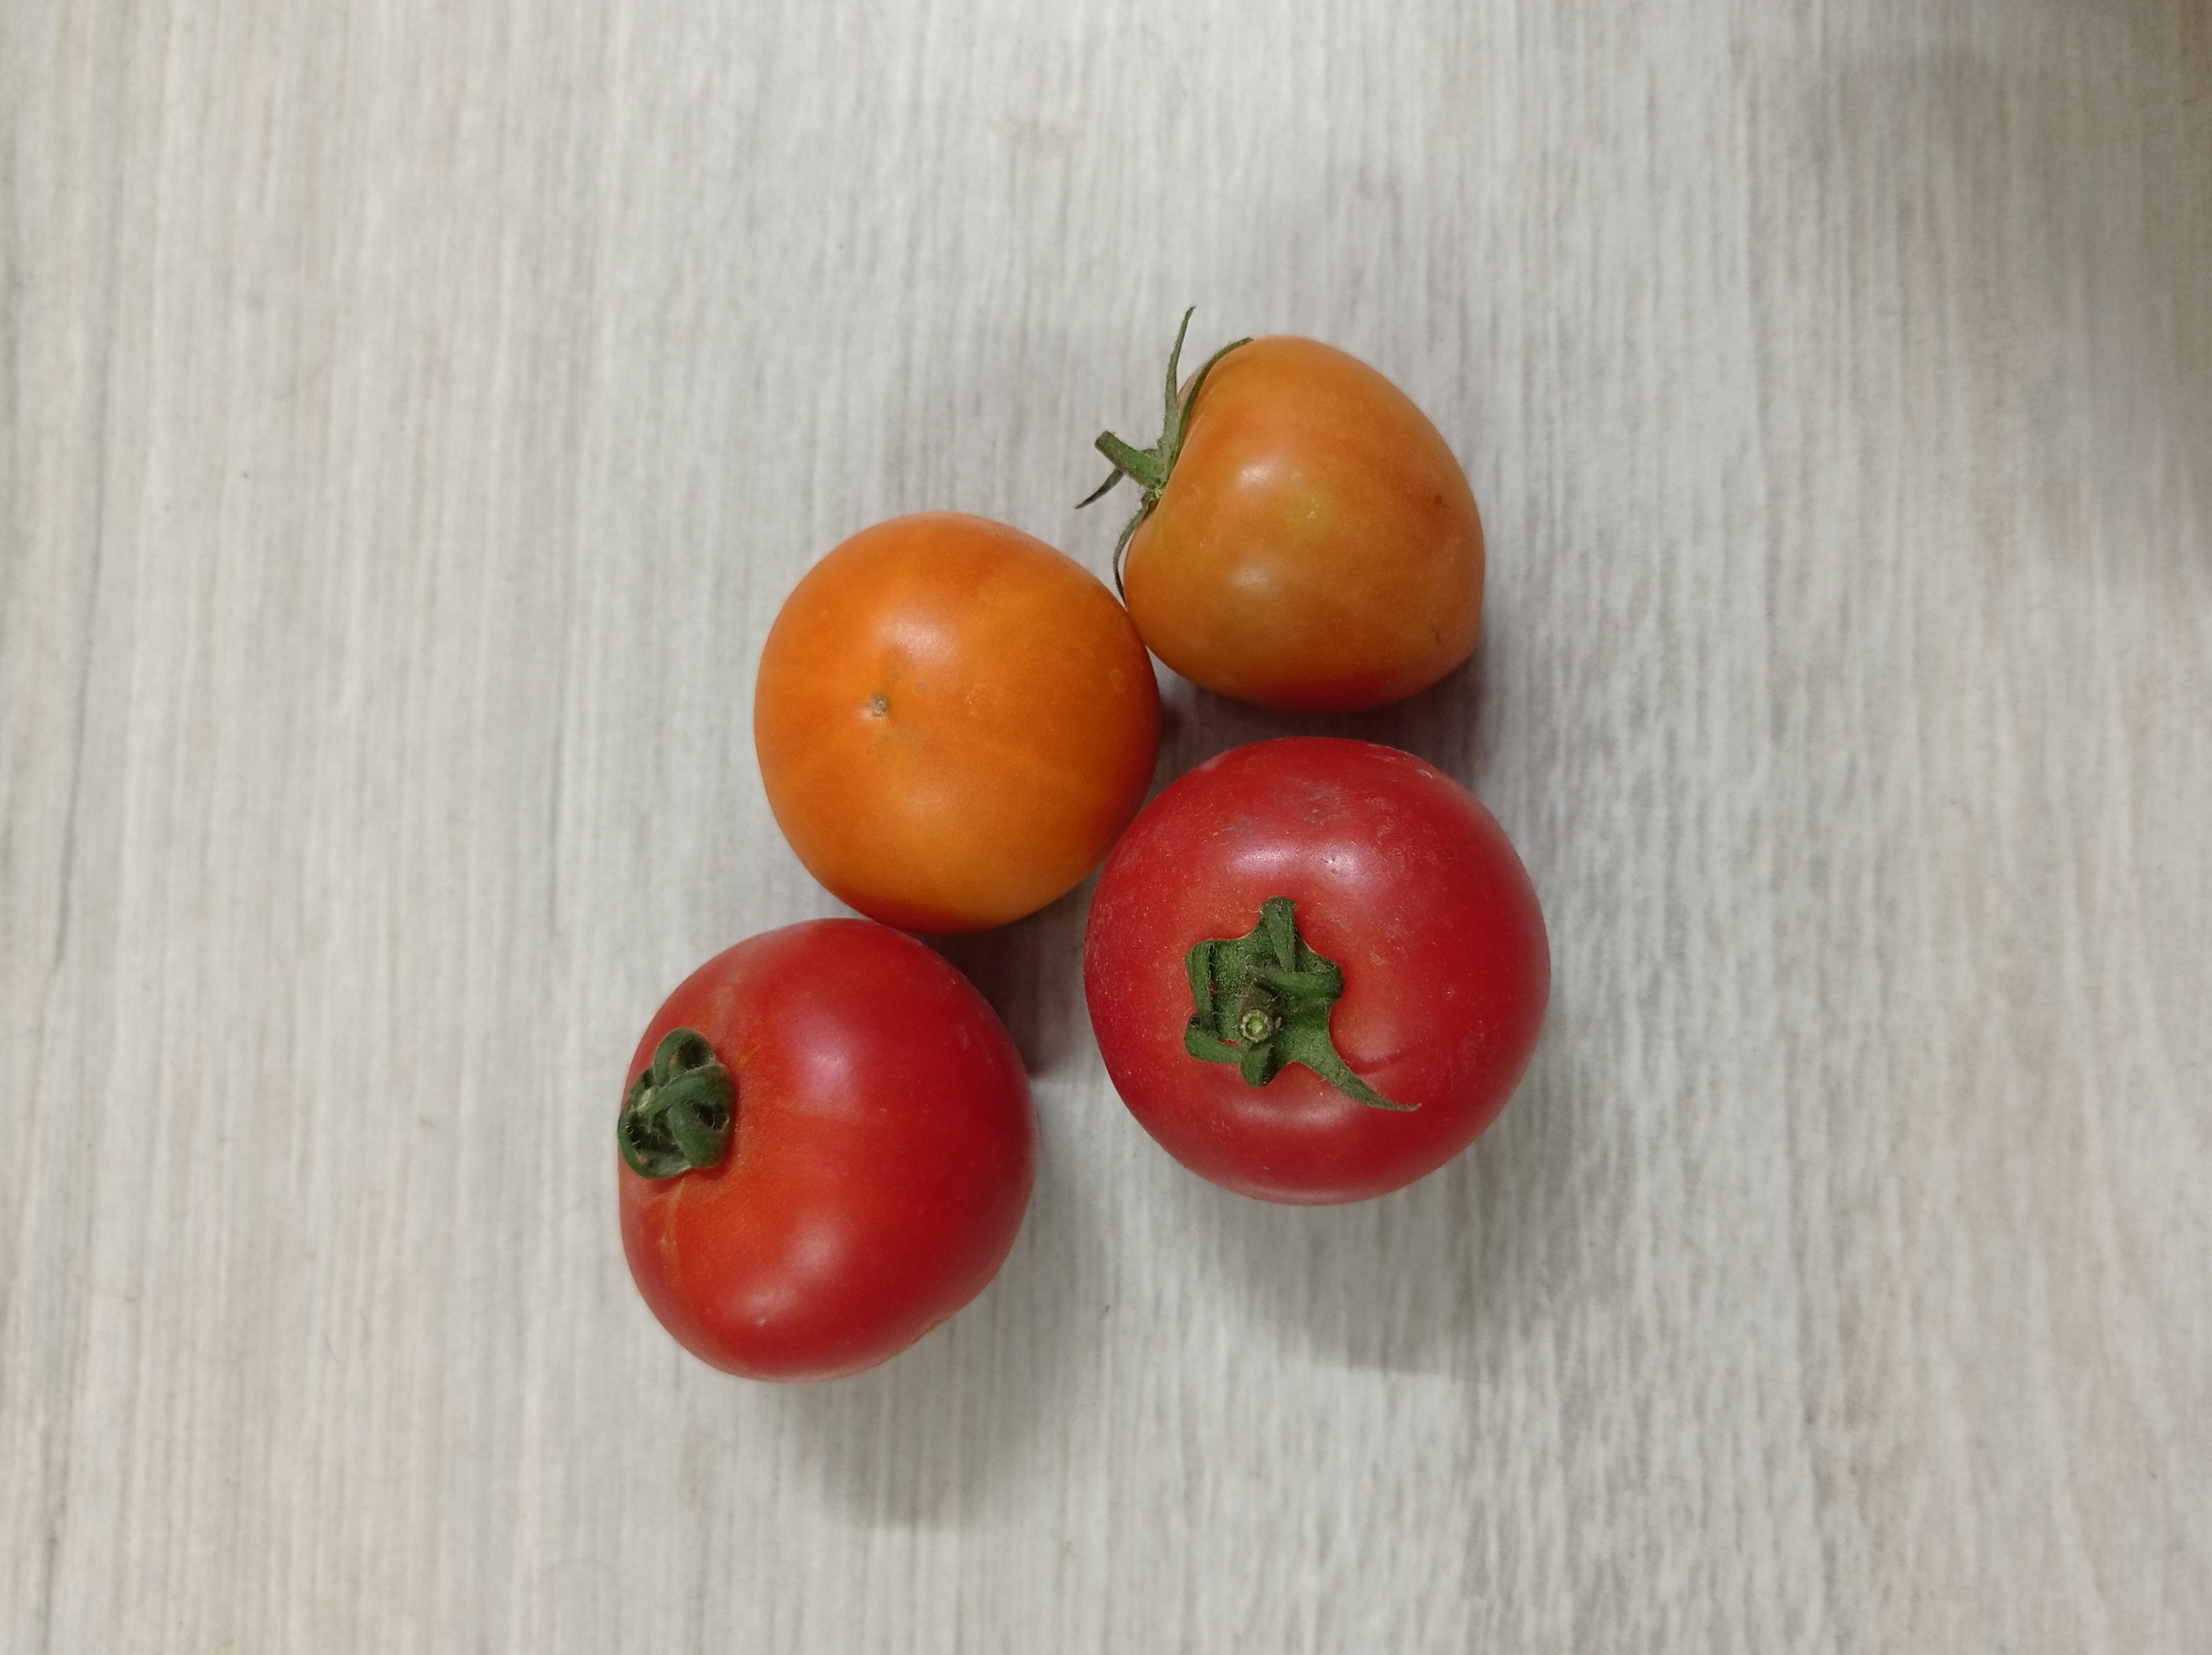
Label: Fresh